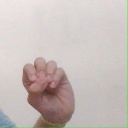
अक्षर: उ